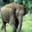
Label: elephant